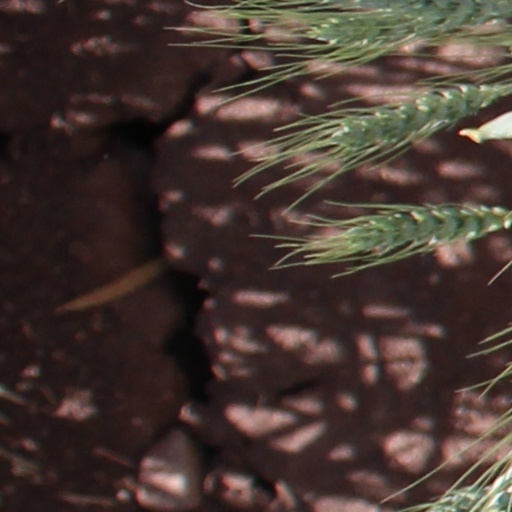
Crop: wheat